Brede Works

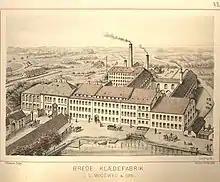
Brede Textile Factory, c. 1888

Modeweg passed's son J.E. Modeweg (1813–1869) became a partner in the company in 1849 and became its sole owner following his father's death in 1849. His widow continued the operations for a few years after his death but sold it in 1872 to Carl Albeck (1830–1905) and William Salomonsen (1842–1900). Albeck sold his share of the company to Salomonsen in 1879. Edmund Daverkosen (1854–1918) became a partner in 1887 while Carl C. Jensen (1853–1922) became an "associés". 300 workers worked at the factory by 1888. The company was in 1895 converted into a limited company ("aktieselskab")) with Daverkosen and Jensen as managing directors. The factory closed in 1956.